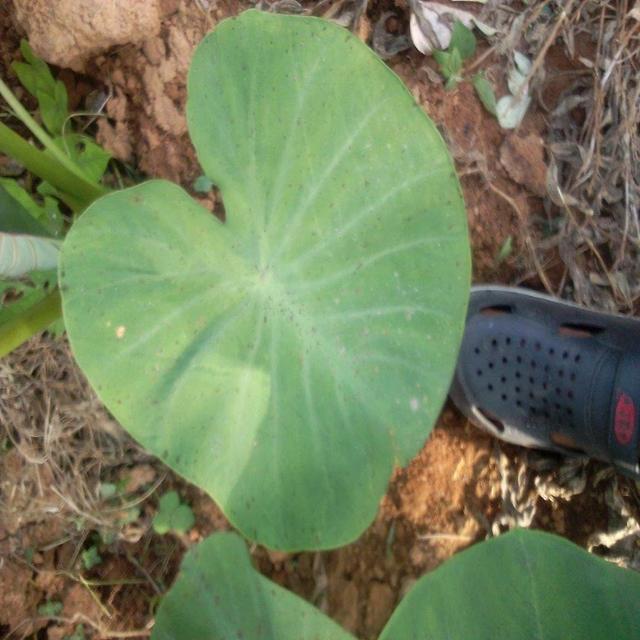
Label: Early_Blight